Disney's Animal Kingdom

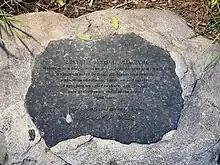
Dedication plaque from the opening of the park

The park opened to the public on April 22, 1998. Several marketing events surrounded the day. ABC aired a two-hour prime time special about the making of Animal Kingdom, as part of its "The Wonderful World of Disney" anthology series. Eisner and Disney Vice Chairman Roy Disney hosted an opening day party for 14,000 corporate partners, travel agents, and media figures, which included celebrities such as Michael J. Fox, Drew Carey, Stevie Wonder, David Copperfield, and Jane Goodall. Broadcasts of "Good Morning America", "Today" and "Live with Regis and Kathie Lee" aired live from the park on April 22.